Tom Seaver

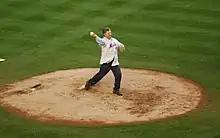
Seaver throws the ceremonial first pitch before the final game at Shea Stadium on September 28, 2008.

On September 28, 2006, Seaver was chosen as the "Hometown Hero" for the Mets franchise by ESPN. Seaver made a return to Shea Stadium during the "Shea Goodbye" closing ceremony on September 28, 2008, where he threw out the final pitch in the history of the stadium to Piazza. Along with Piazza he opened the Mets' new home, Citi Field with the ceremonial first pitch on April 13, 2009.